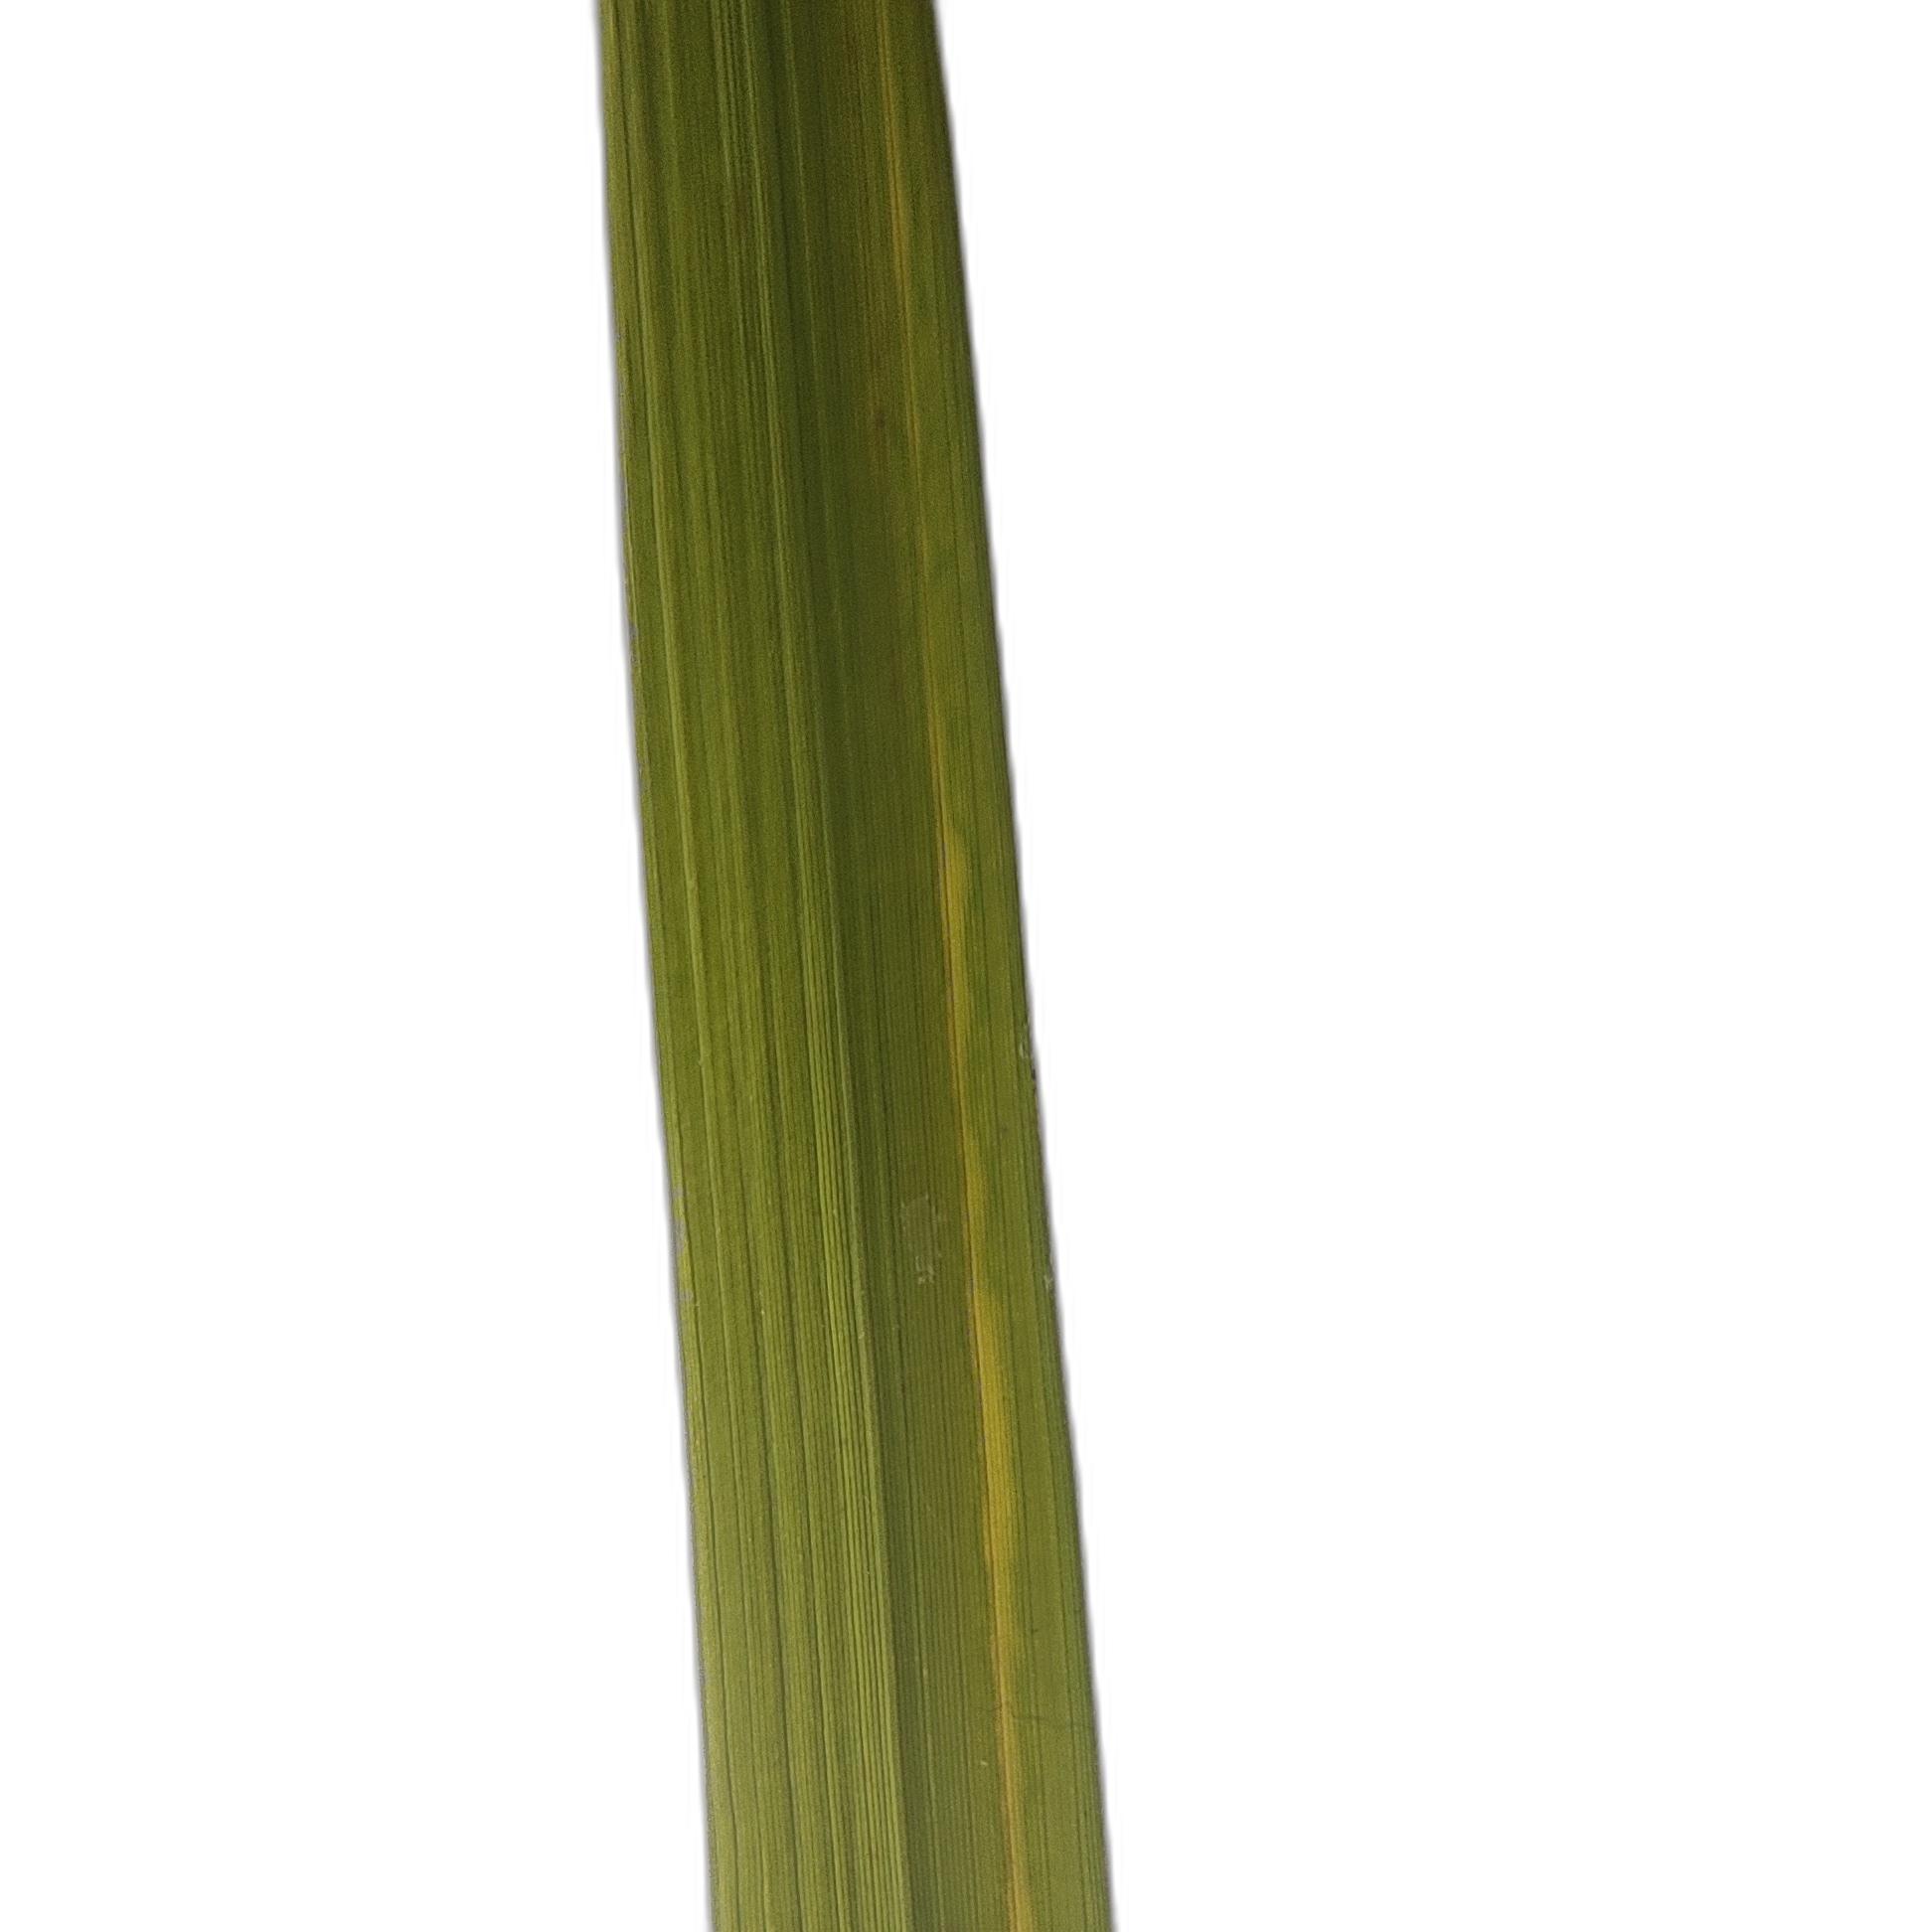
Label: Rice Tungro